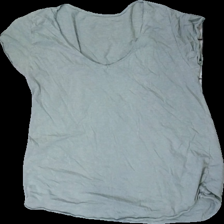
View: front
Type: T-shirt
Category: Ladies
Brand: Missing
Colors: Green
Material: 100% Cotton
Cut: Loose, V-collar
Season: All
Price range: 50-100
Recommended usage: Reuse
Description: Green t-shirt